Non-U.S. operators of the M60 tank

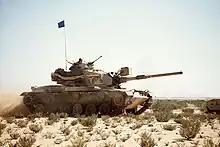
Egyptian version of the M60A1 participates with the Egyptian Army in Operation Bright Star.

Bosnia and Herzegovina received its 45 M60A3s in 1996 as part of a United States Train and Equip Program to help rebuild and restructure the Bosnian state's armed forces after the conclusion of the Bosnian War. As of 2021 they are still in service.